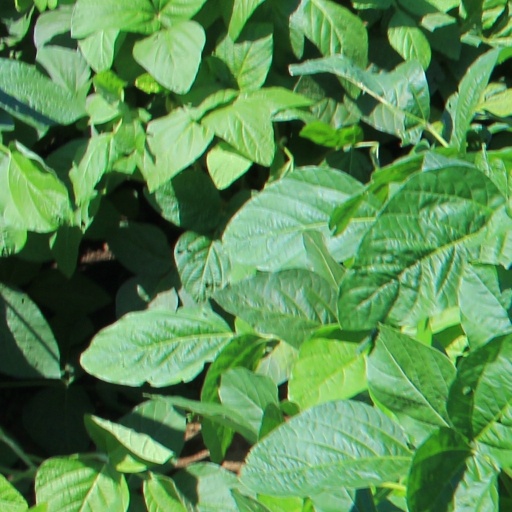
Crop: soybean